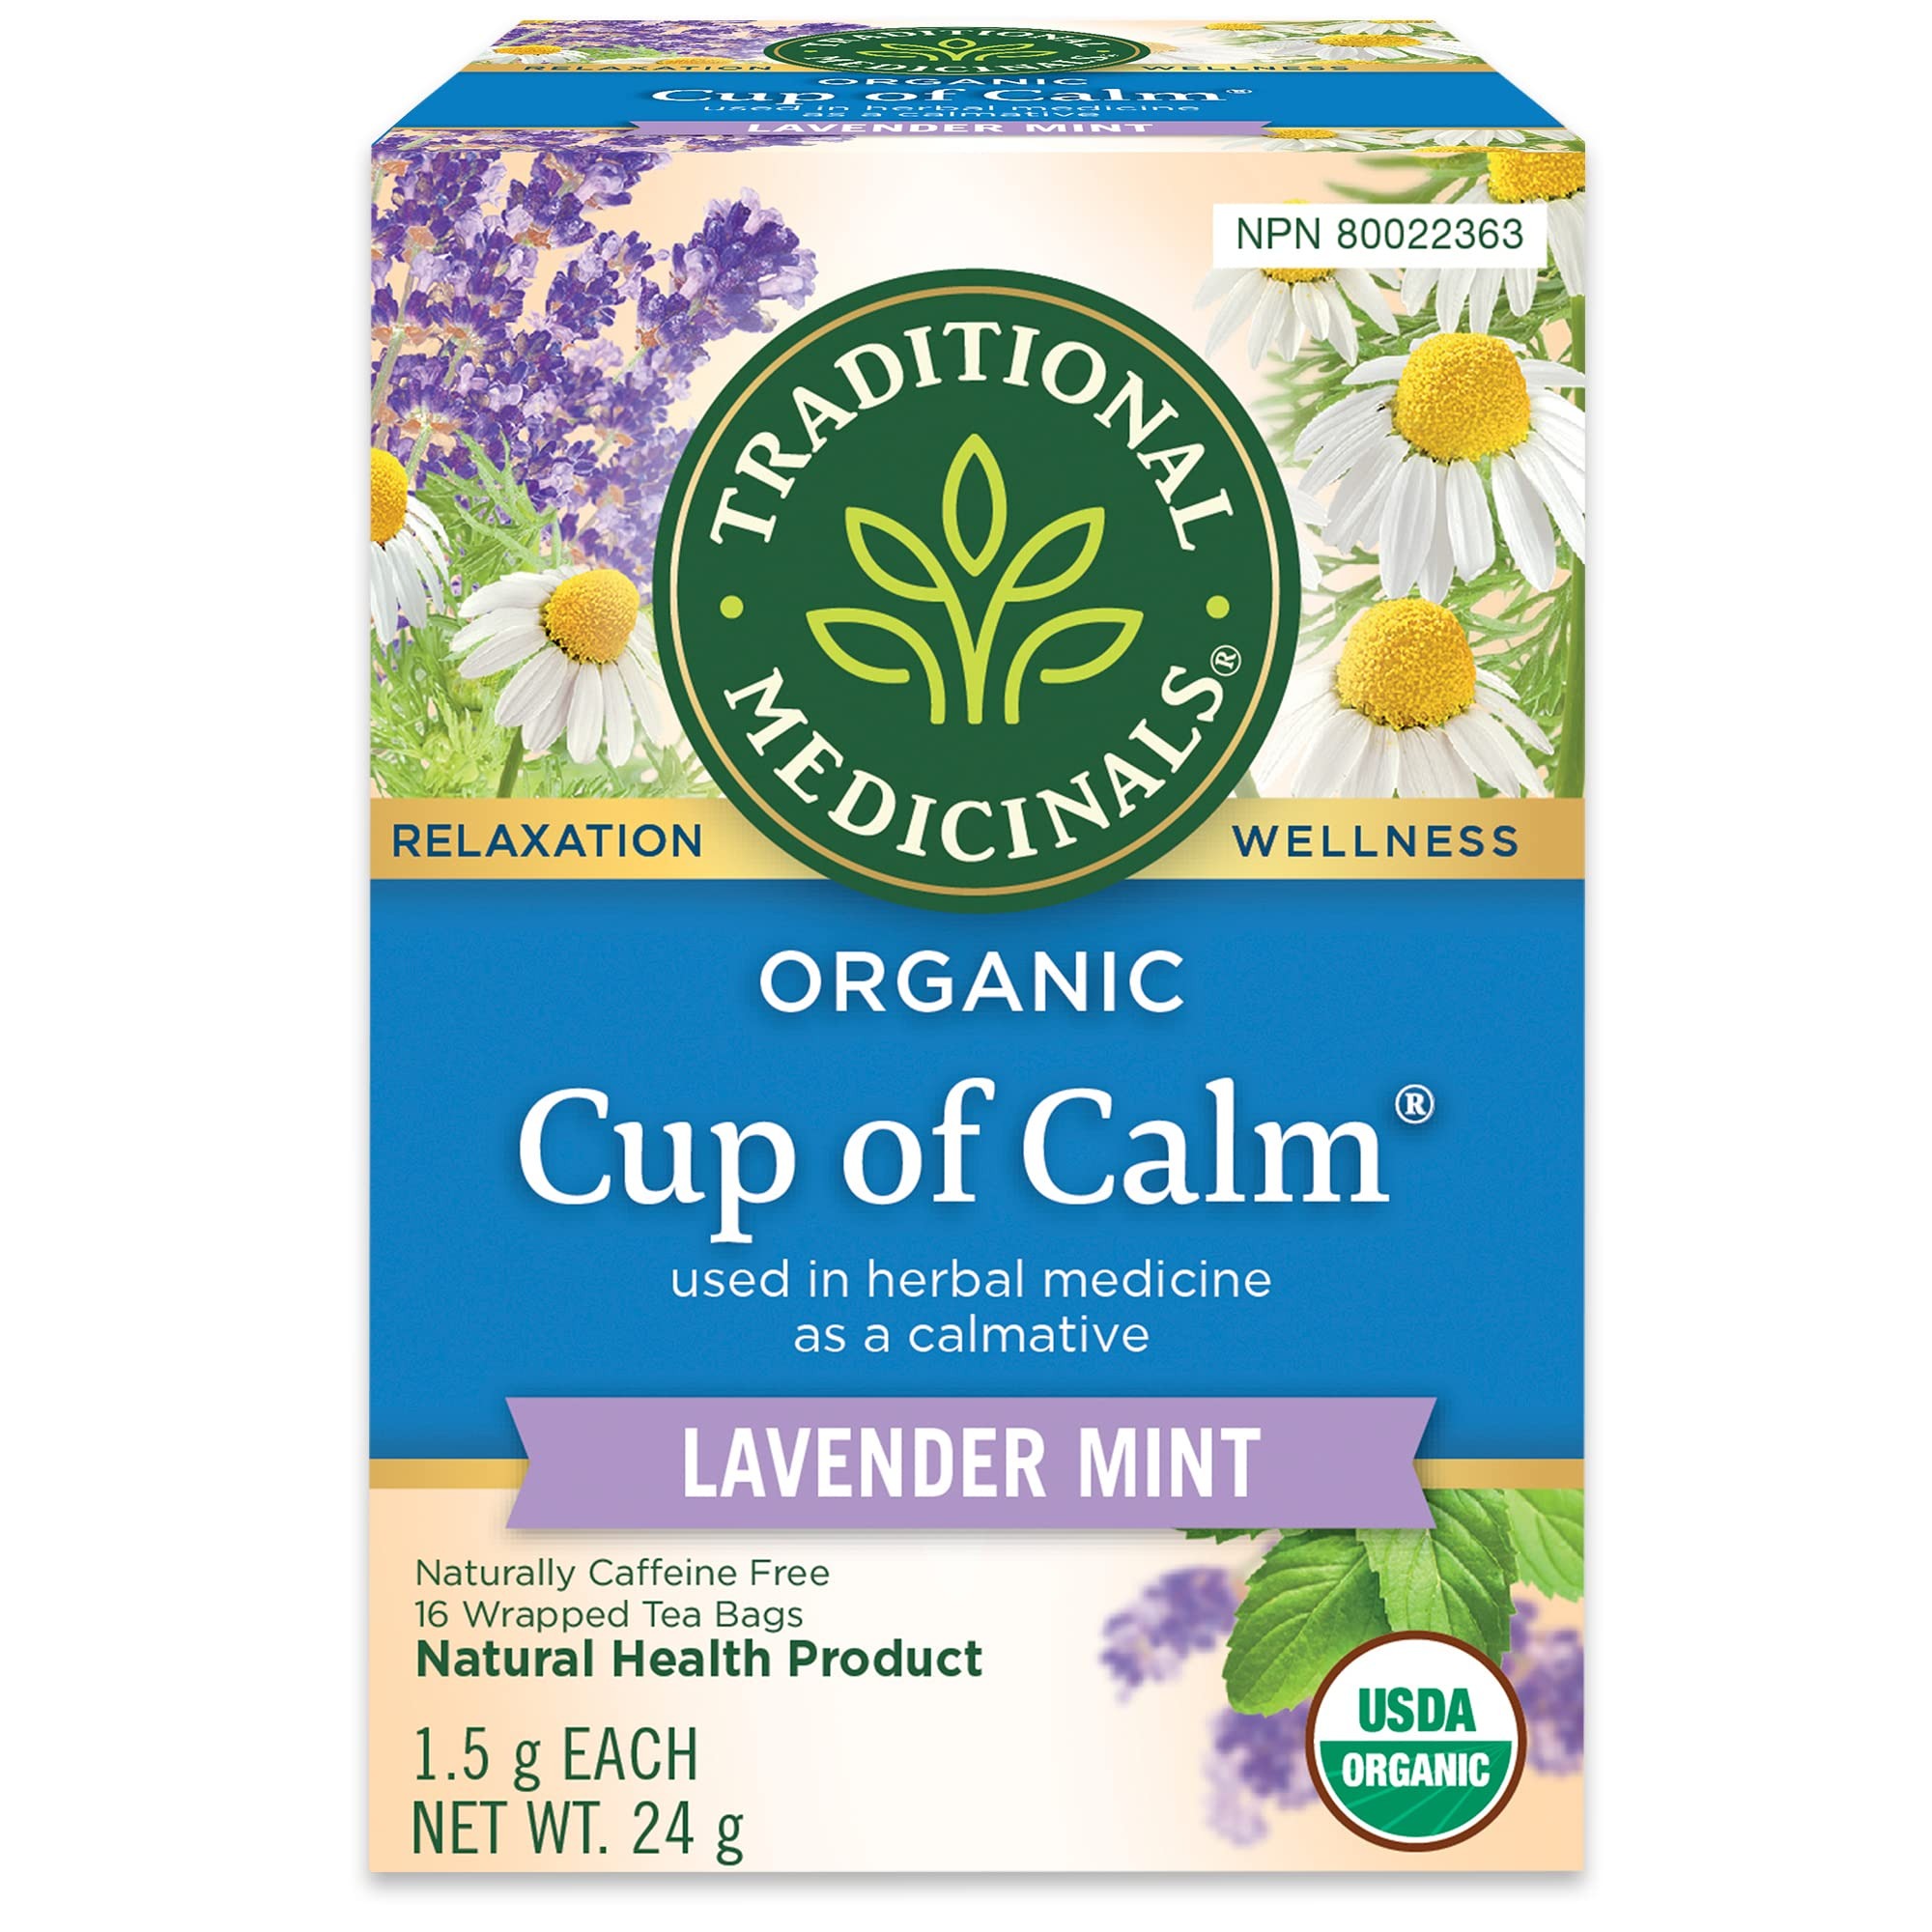
Item Name: TRADITIONAL MEDICINALS Organic Chamomile Mint Cup of Calm Tea, 16 CT
Product Description: Fresh Thyme
Value: 16.0
Unit: Count

Price: 7.655